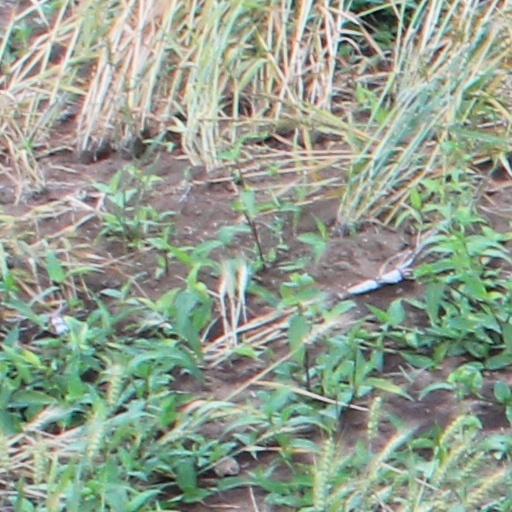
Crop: wheat